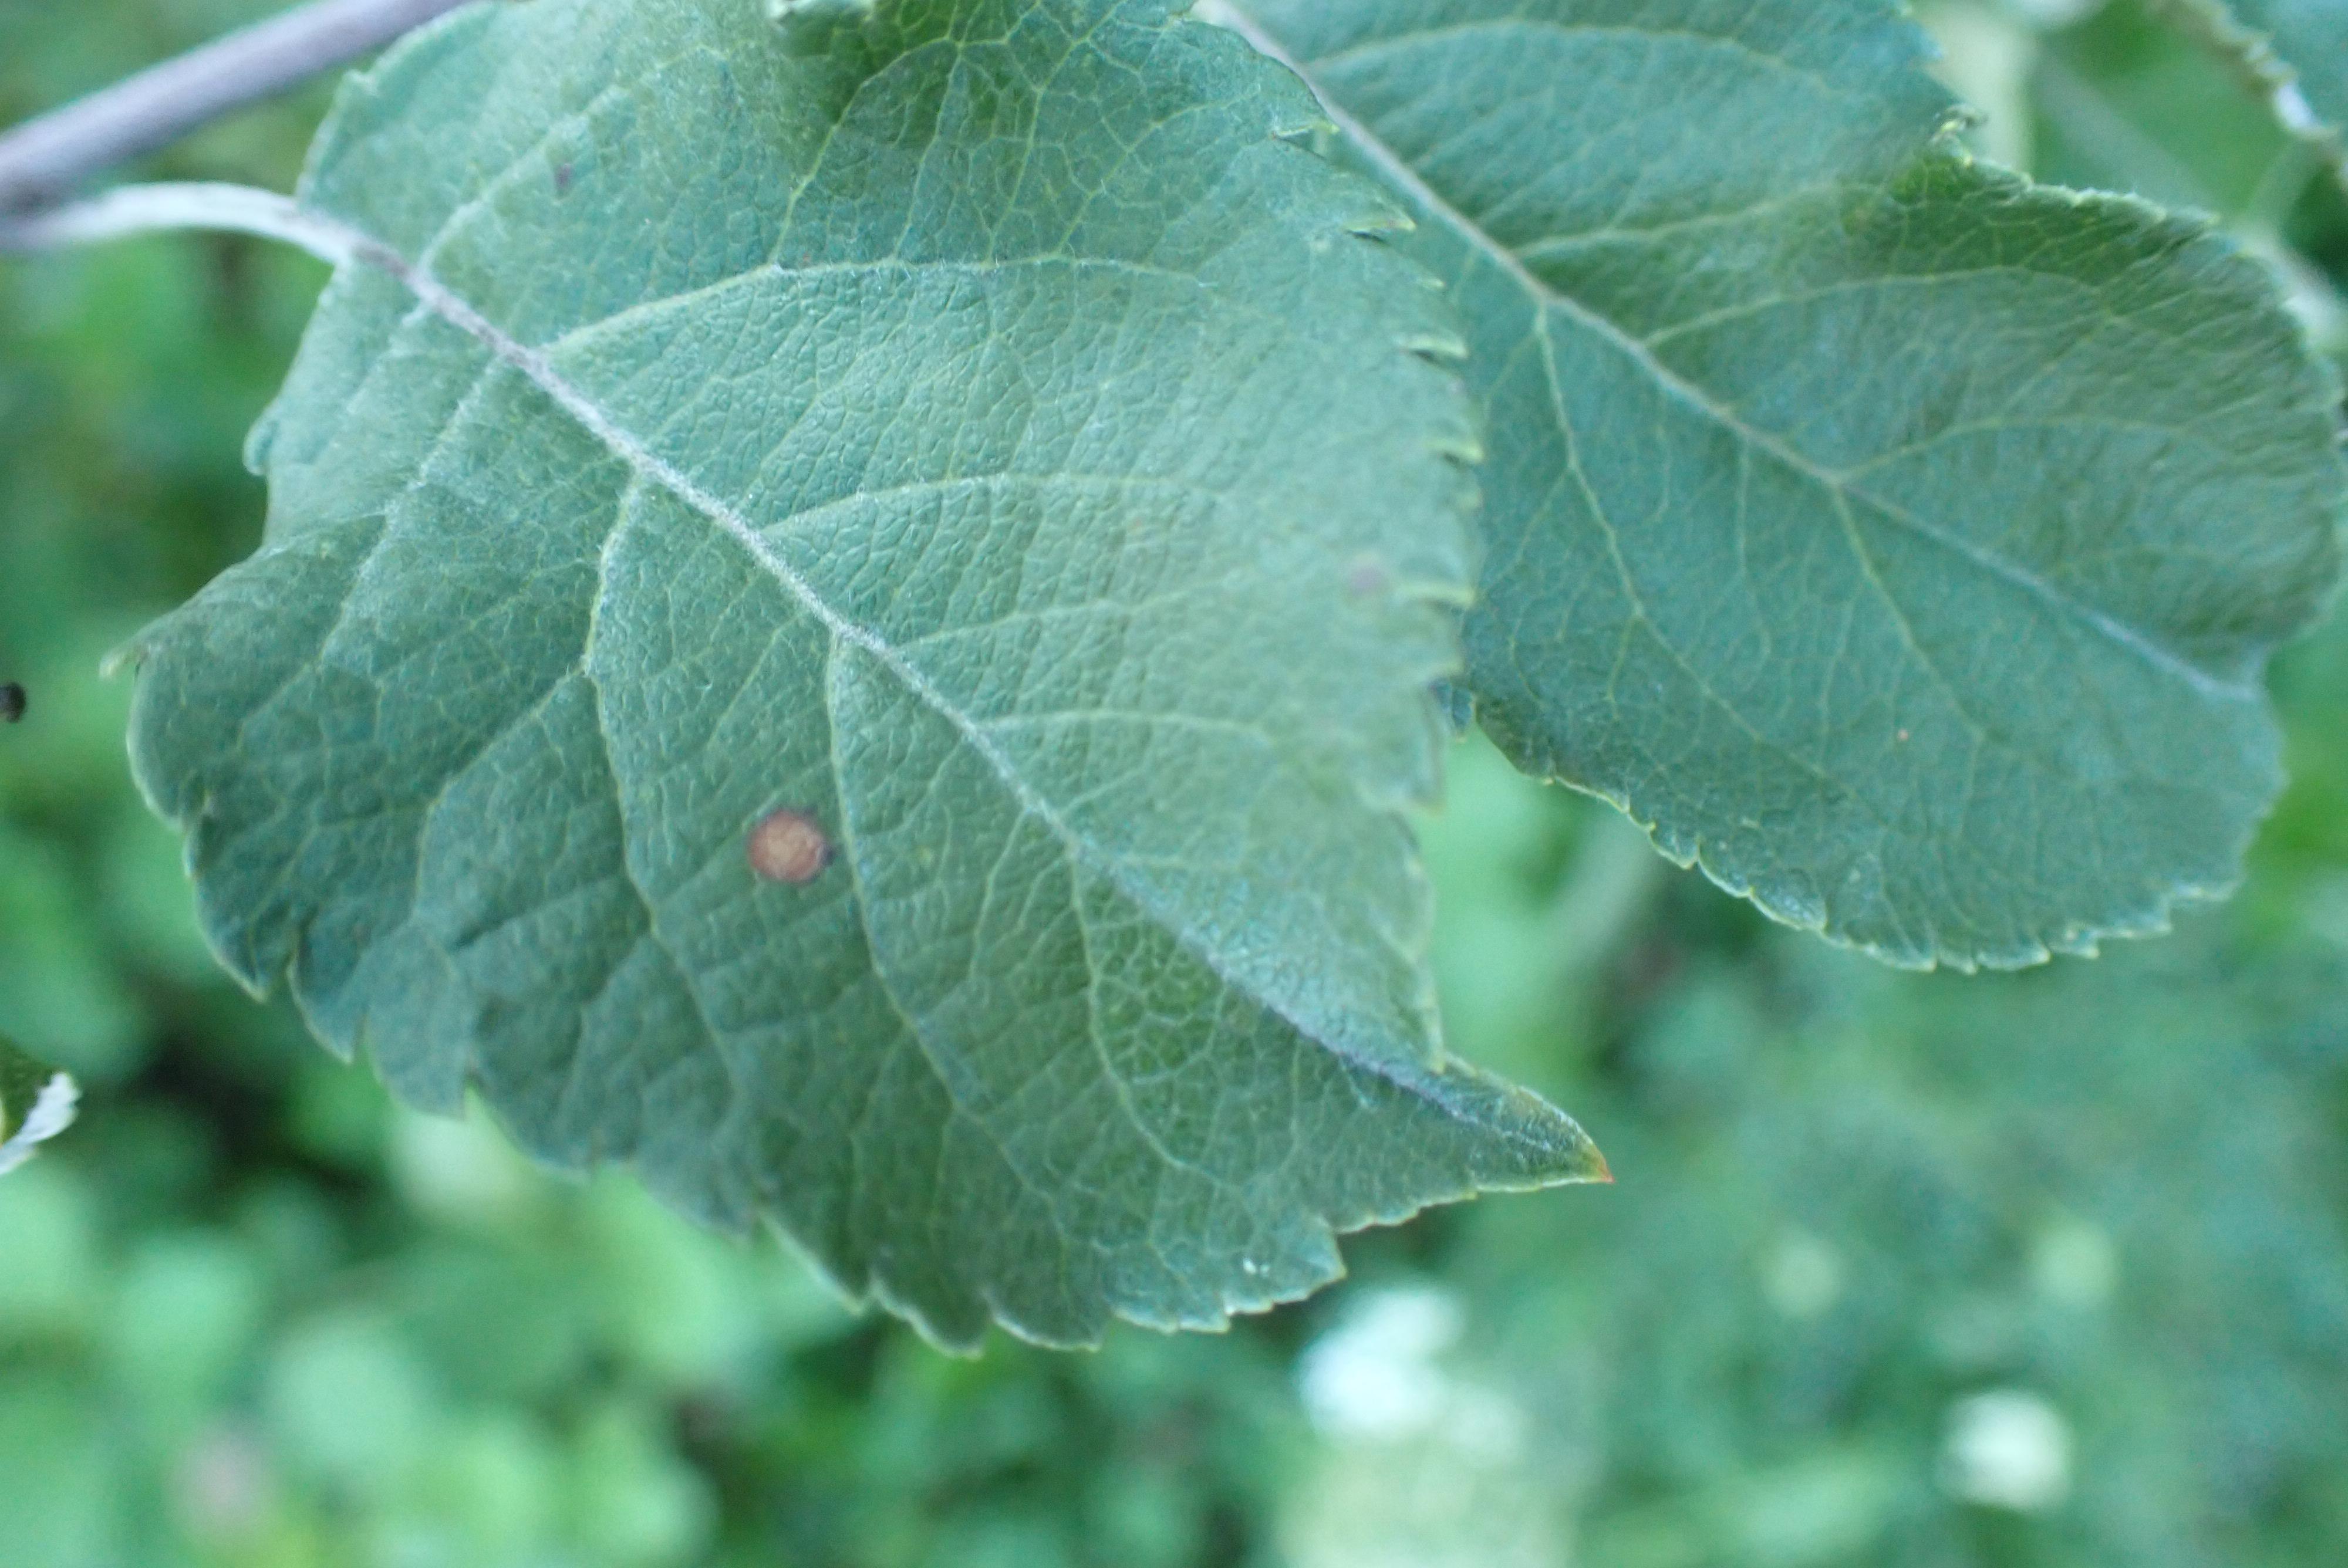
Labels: frog_eye_leaf_spot